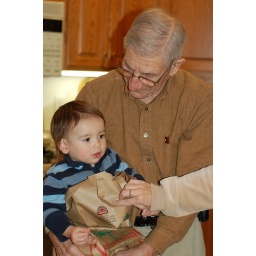
Zak in paper bag